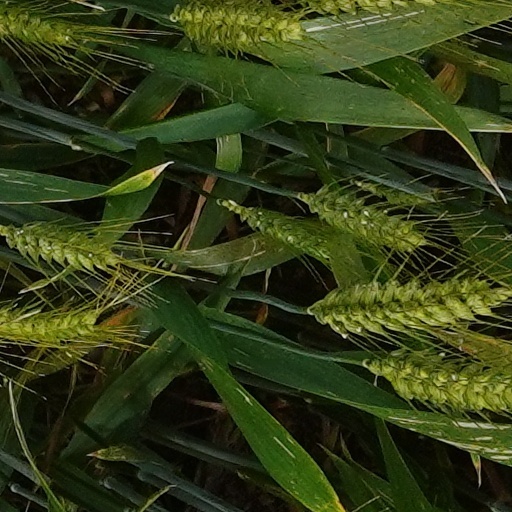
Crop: wheat